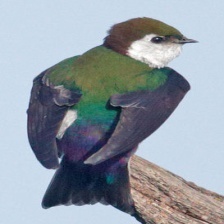
Species: VIOLET GREEN SWALLOW
Scientific name: TACHYCINETA THALASSINA